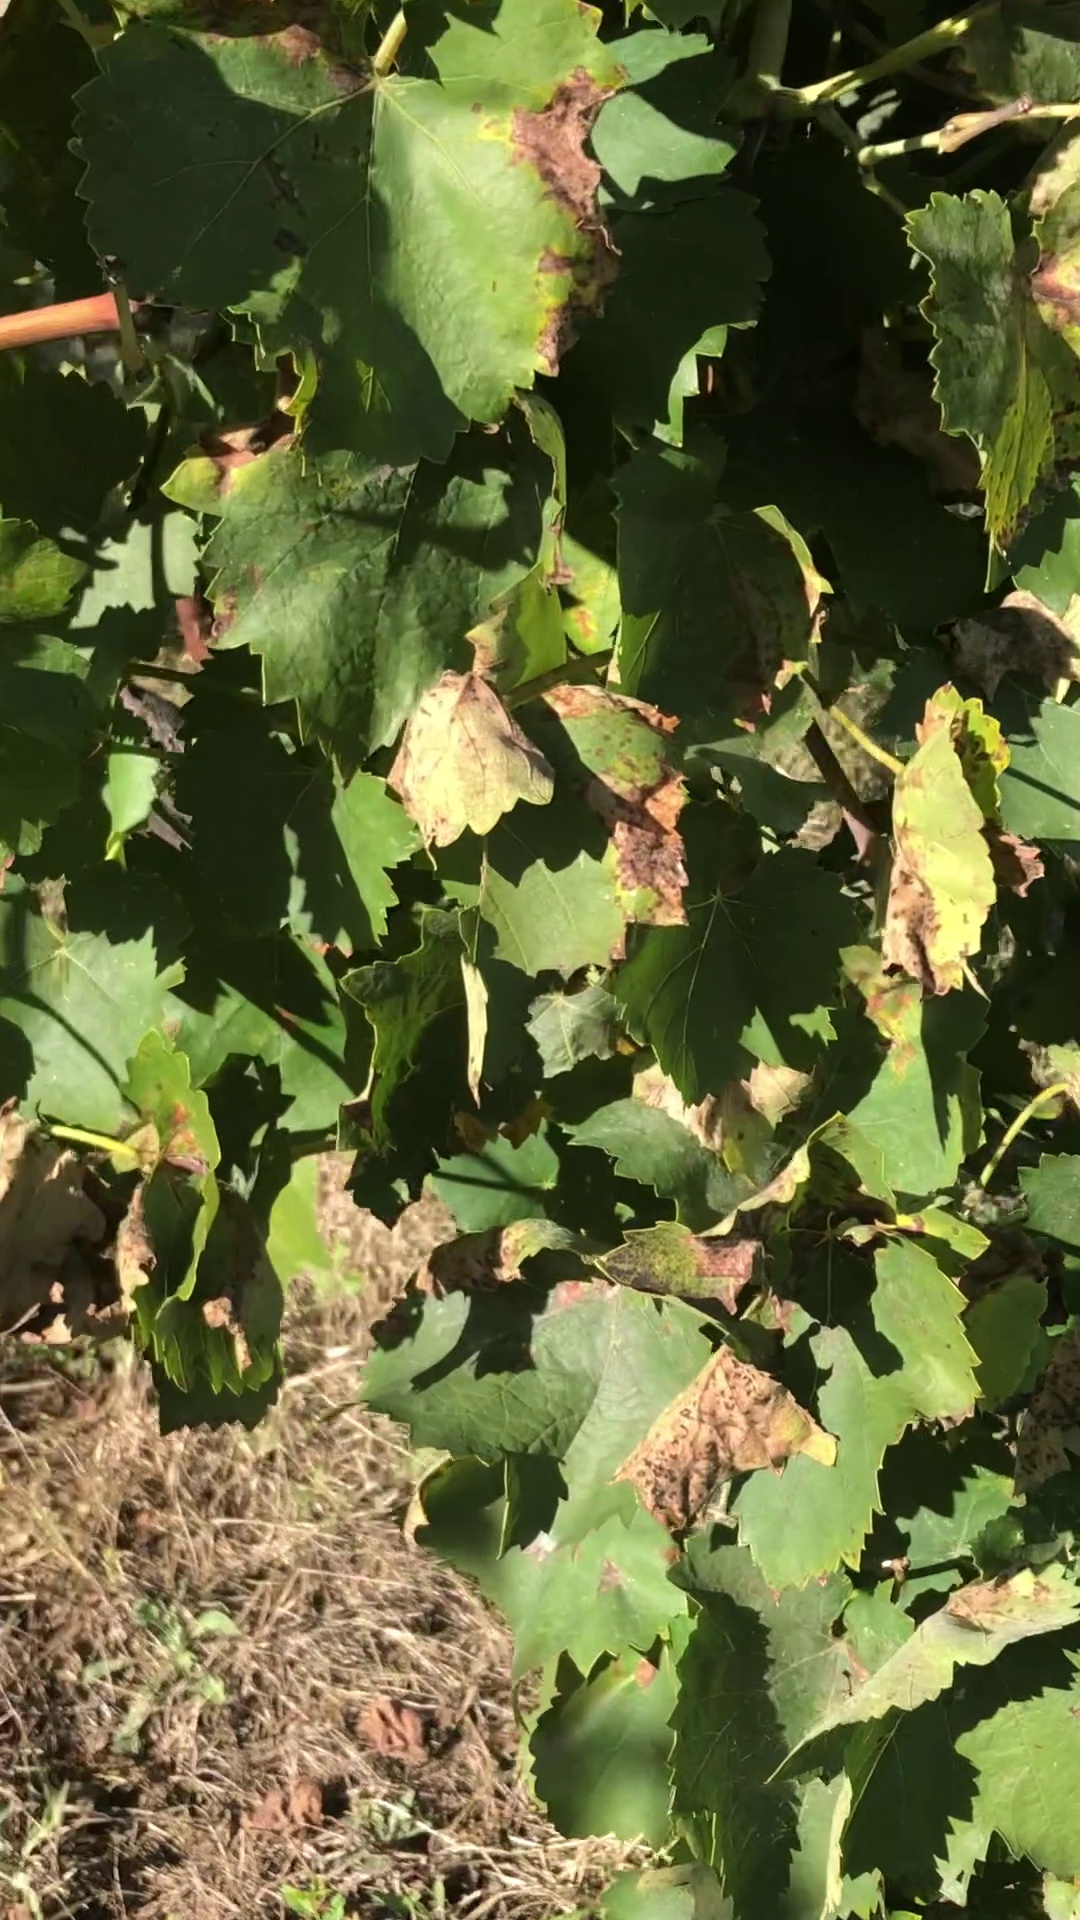
Label: healthy